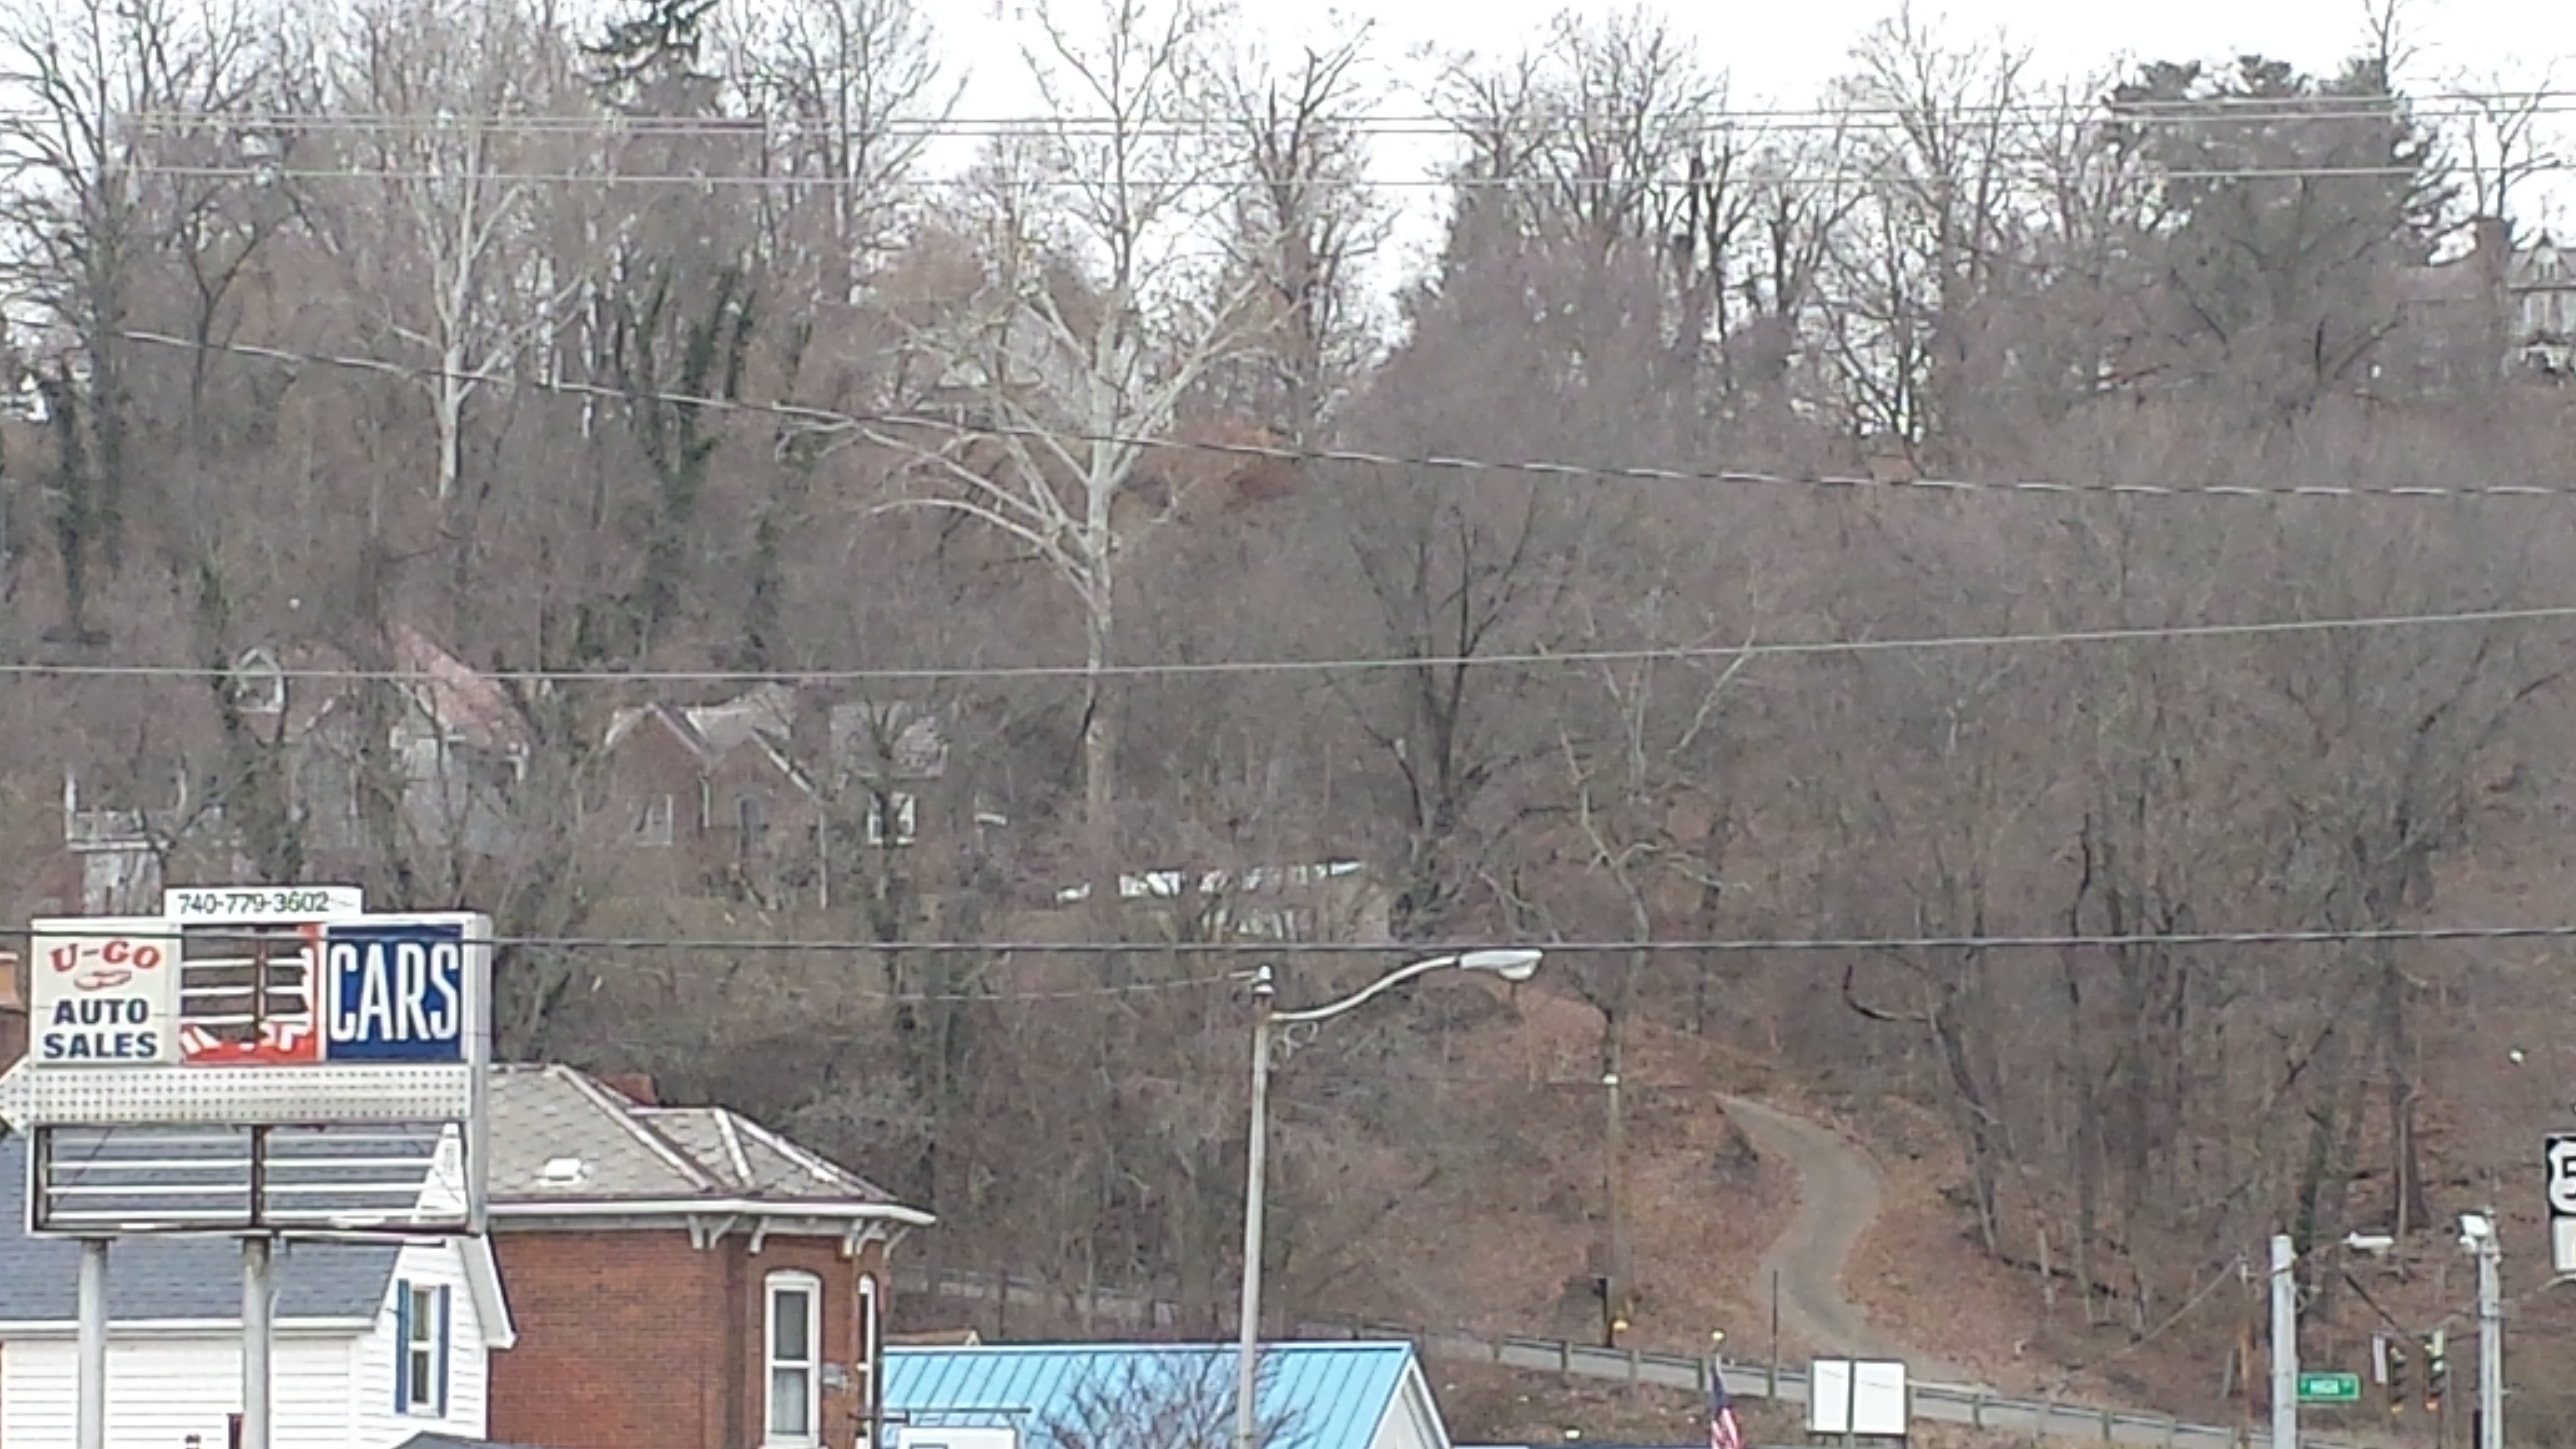
transport, vehicle, waterway, rolling stock, geological phenomenon